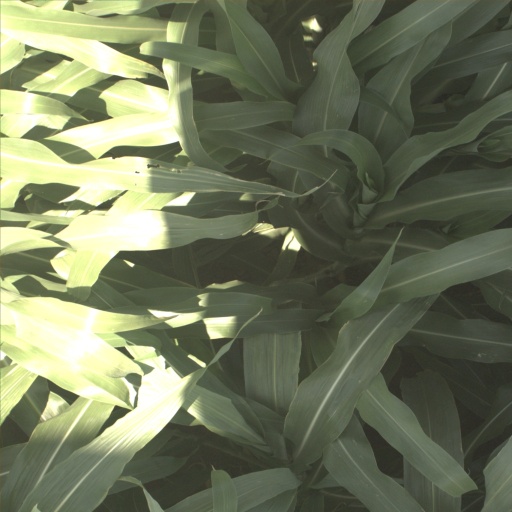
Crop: sorghum